John Biglow

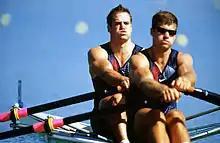
Rowers in a double skull

Biglow also competed at the 1983 World Championships in quadruple sculls (gold medal) and at the 1985 championships in double sculls.